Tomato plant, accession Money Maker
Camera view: tilt-top (135 deg); turntable rotation: 120 degrees
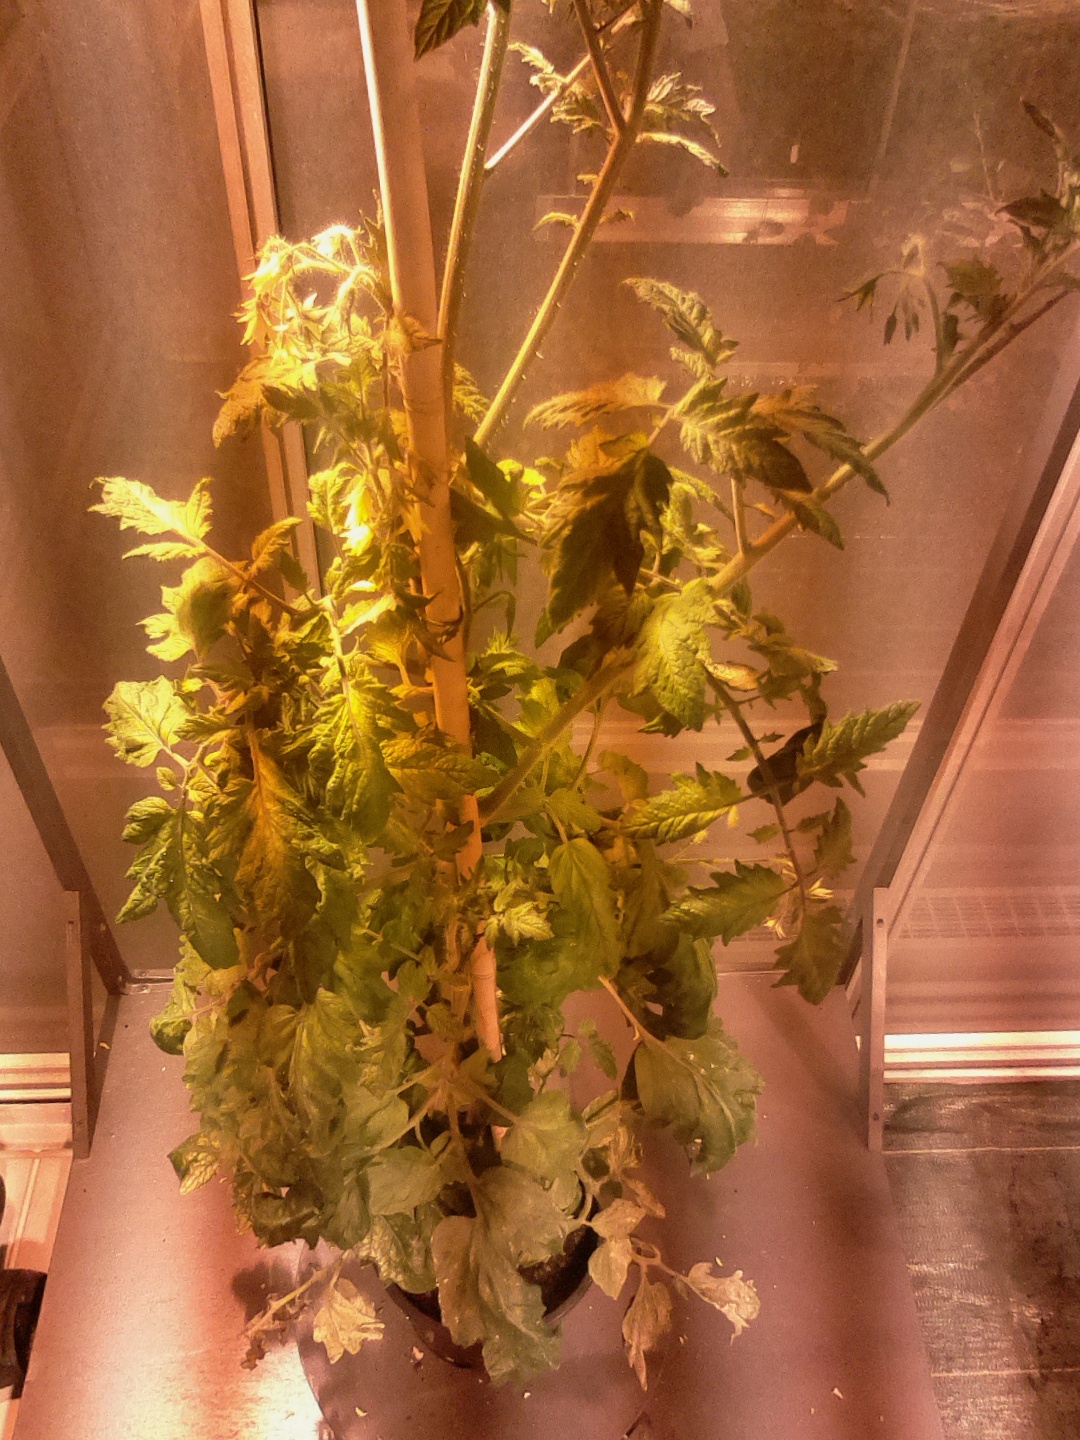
BBCH growth stage 73: 30%-40% of final fruit size